Baloncesto Málaga

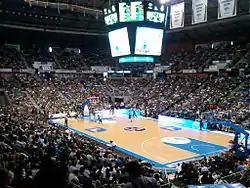
ACB 2011–12 game between Unicaja and Real Madrid, at Martín Carpena.

Baloncesto Málaga S.A.D., also known as Unicaja for sponsorship reasons, is a professional basketball club based in Málaga, Spain. The team plays in the Liga ACB and the Champions League.